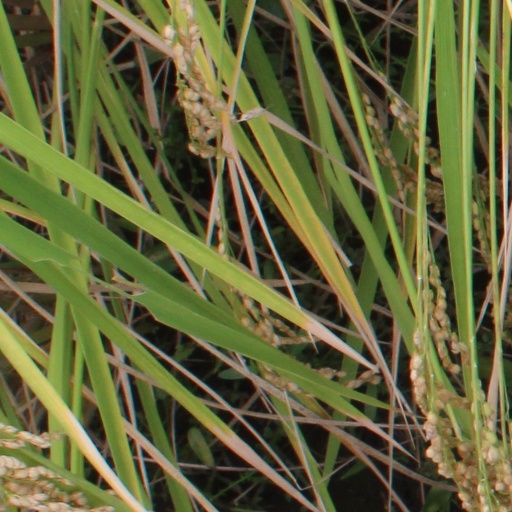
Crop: rice